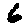
Label: 6